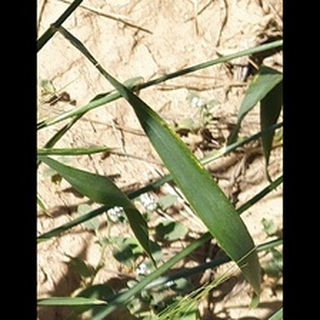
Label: healthy_wheat